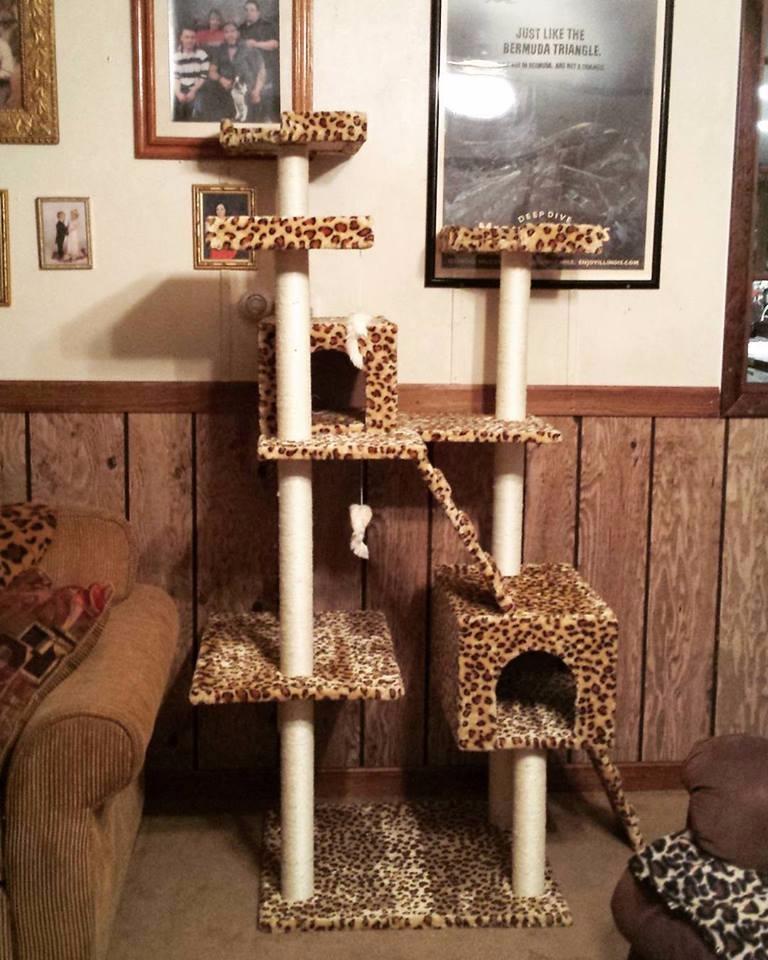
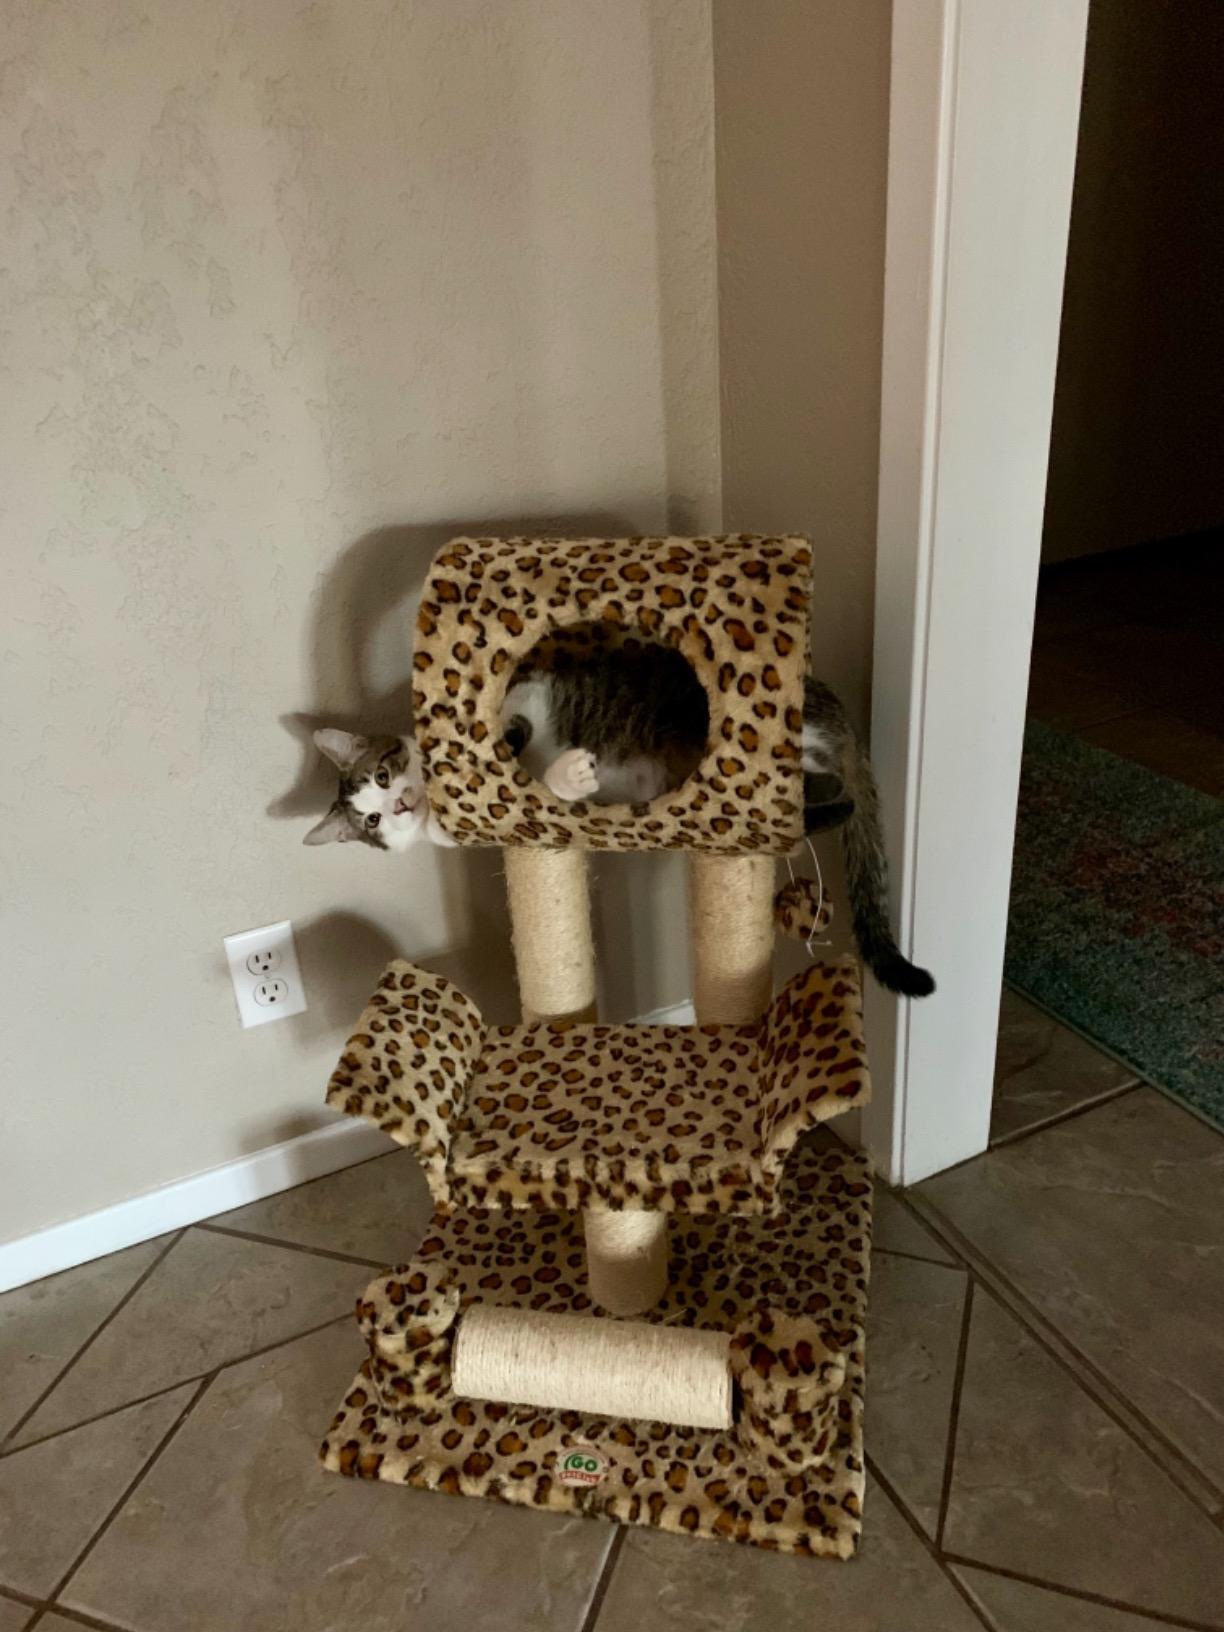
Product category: items_cat tree
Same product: no